Cecilie Mauritzen

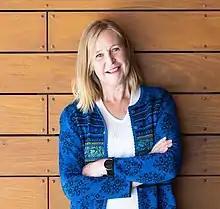
Mauritzen

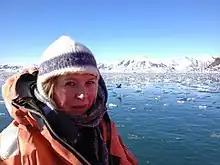

is a Norwegian physical oceanographer who studies connections between ocean currents and climate change.